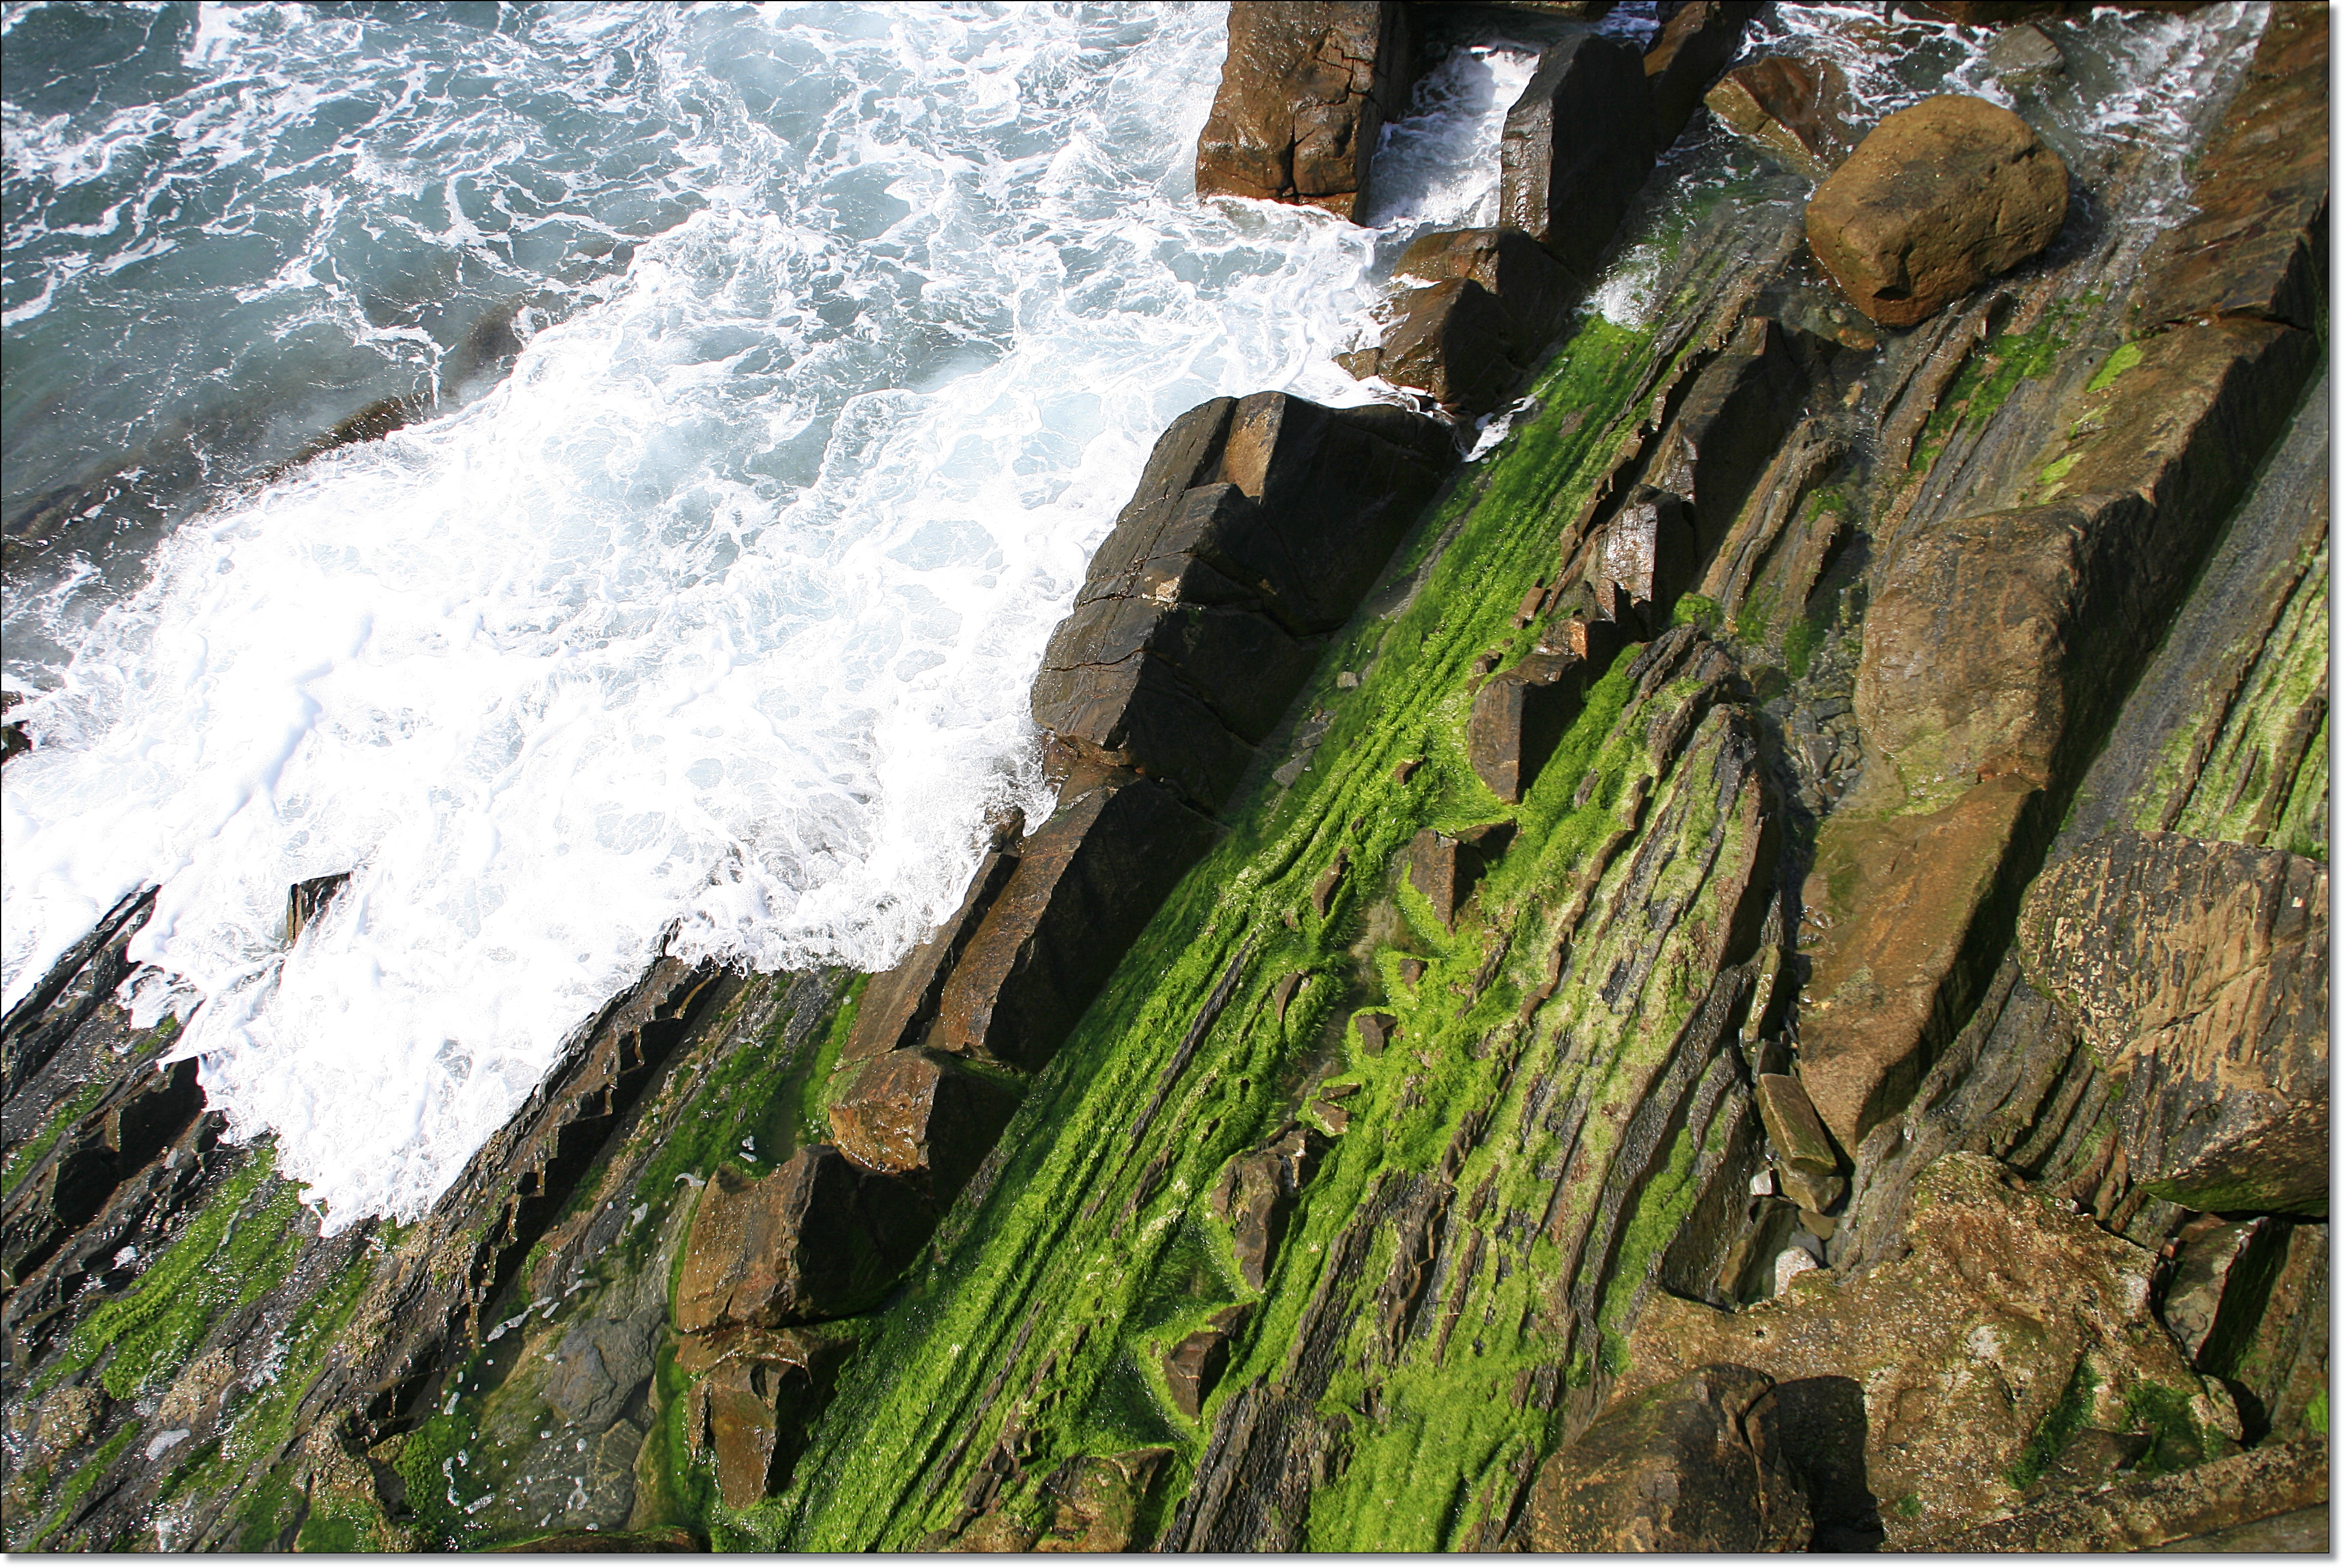
water, rock, waterfall, cliff, jungle, terrain, puentedecastillayleon, water feature